Humorous Phases of Funny Faces

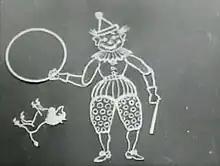
A single frame from the animation, showing the use of cut-out technique

Stop-motion as well as cutout animation are used, just as Edwin Porter moved his letters in "How Jones Lost His Roll", and "The Whole Dam Family and the Dam Dog". However, there is a very short section of the film where things are made to appear to move by altering the drawings themselves from frame to frame.